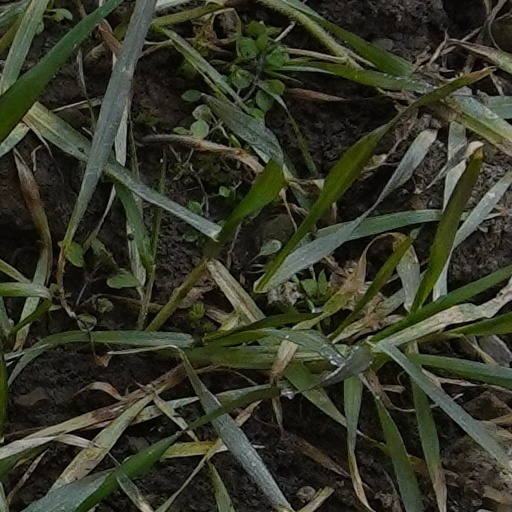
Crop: wheat